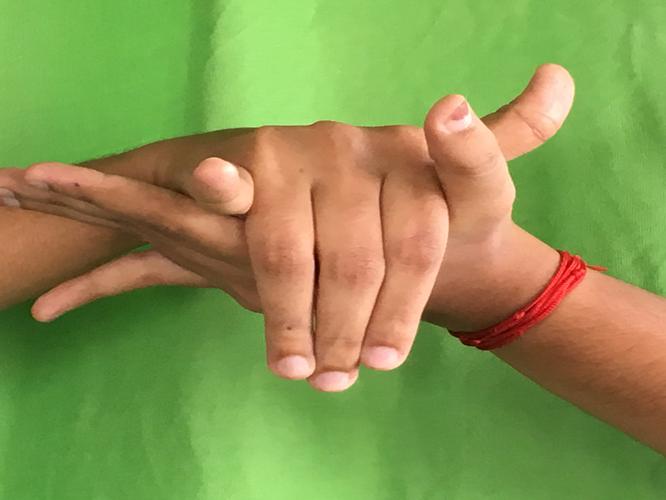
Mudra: Kurma
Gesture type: double_hand